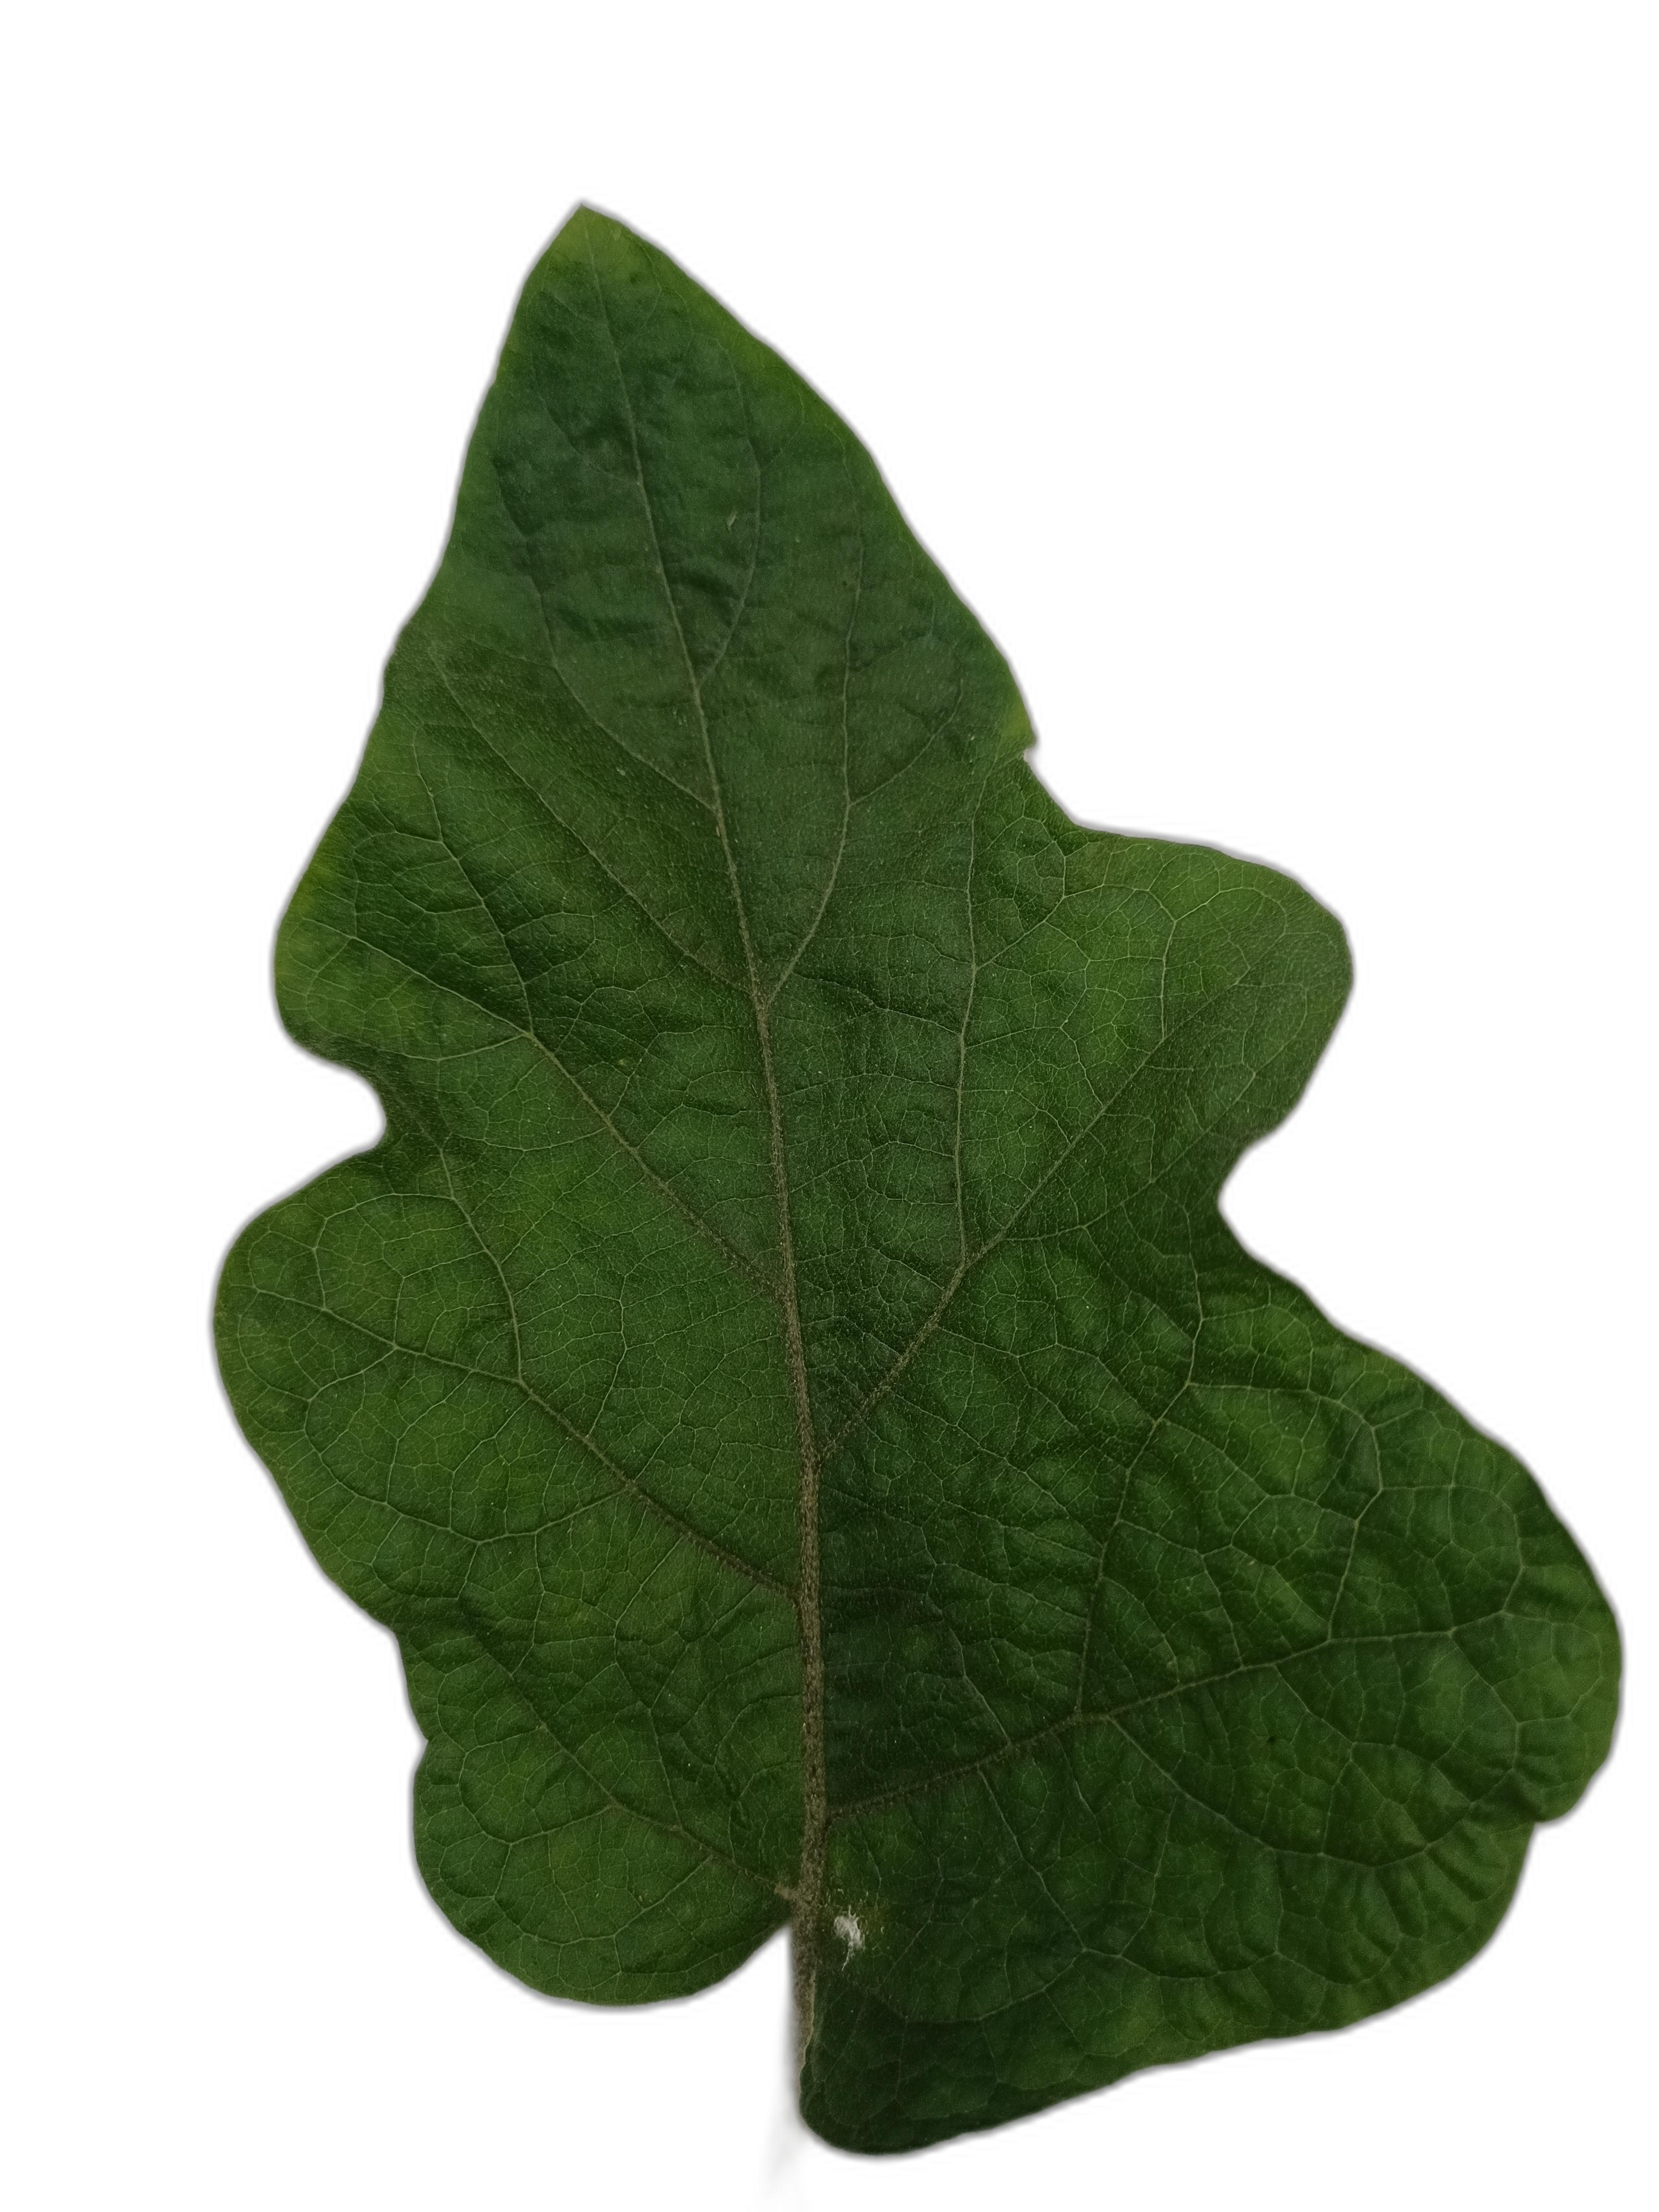
Label: Healthy Leaf